Wadjemup Lighthouse

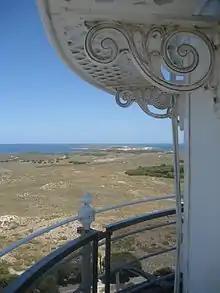
Looking West towards Narrow Neck and Cape Vlamingh from the lighthouse viewing platform

Completed in 1849, the original Wadjemup Lighthouse (also known as Rottnest Island Light Station) was Western Australia's first stone lighthouse and was built to provide a safer sailing passage for ships to Fremantle Port and the Swan River Colony.